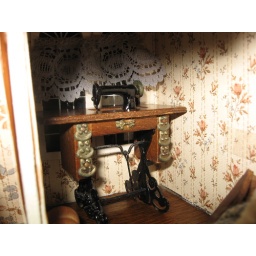
Vintage looking sewing machine in the bedroom nook.